U.S. Route 31 in Michigan

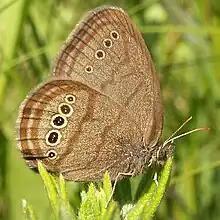
Close-up photograph

At the end of the 1970s and into the early 1990s, US 31 gained additional freeway segments on both ends of the highway. The first section of the St. Joseph Valley Parkway was completed in 1979 and ran from the Indiana state line north to US 12. The freeway was extended northward from Pentwater to the Oceana–Mason county line in 1980. Construction of the Niles Bypass was finished in 1987, bringing the parkway north to Walton Road northwest of Niles. Bus. US 31 was created along the former routing in Niles. The northern freeway was extended further into Mason County in two stages. In 1989, it was expanded to the south side of Ludington. The next year, Ludington was bypassed, completing the freeway to its current northern end at US 10 east of town. One more bypass, this time a non-freeway routing to the west of Scottville, opened in 1991. The Berrien Springs Bypass was completed in late 1992. Since then, MDOT built a freeway segment north from Berrien Springs to Napier Avenue that was opened on August 27, 2003, at a cost of $97 million (equivalent to $ in ). The last change to the routing of US 31 occurred in August 2004 when the route of Bus. US 31 in Holland was turned back to local control; BL I-196 was rerouted to follow US 31 around downtown instead of following the former business loop through it.